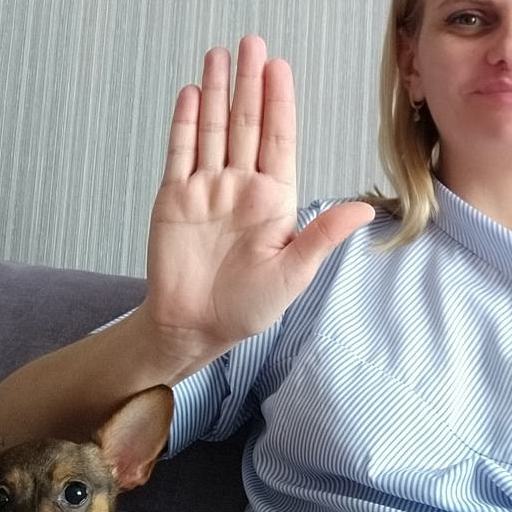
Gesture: stop